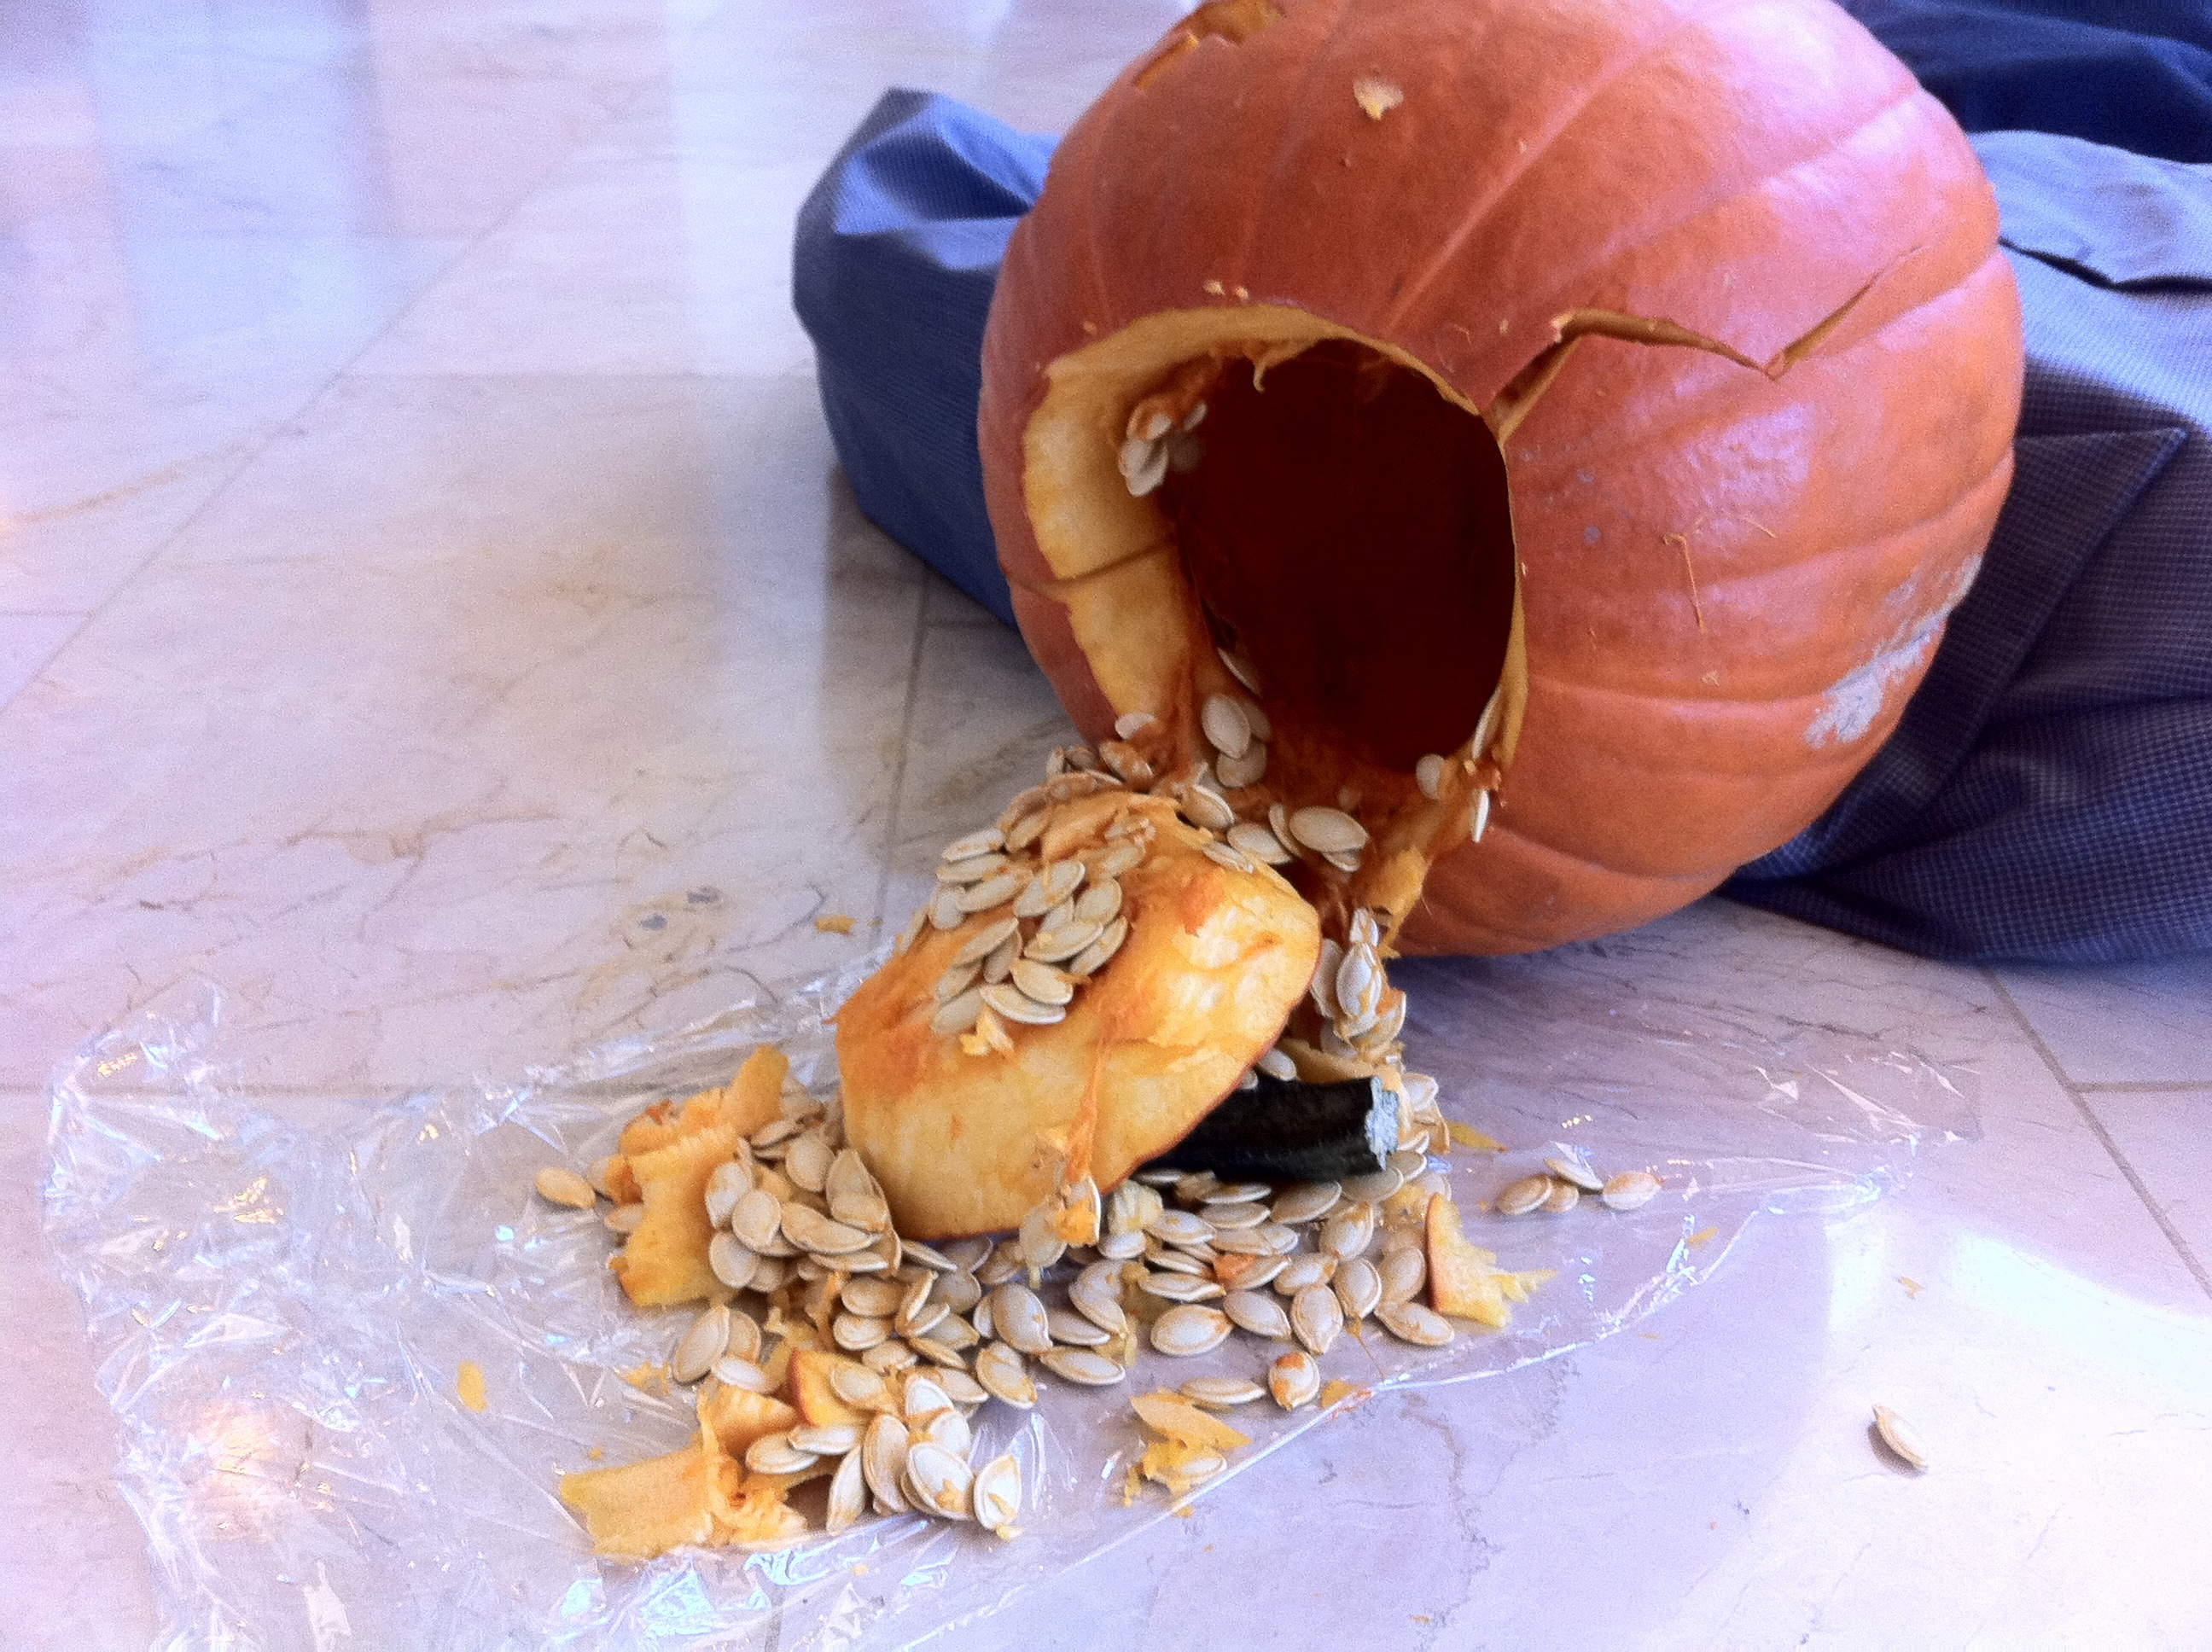
food, produce, pumpkin, carving